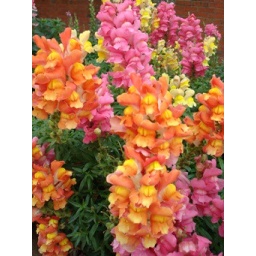
Title: FlowersSubject: flower bedPlace: Sugar Land, TexasPhotographer: Shelly PuckettImage Type: JPGDate: 3-16-08Physical Description: Spring flowers in flower bed.